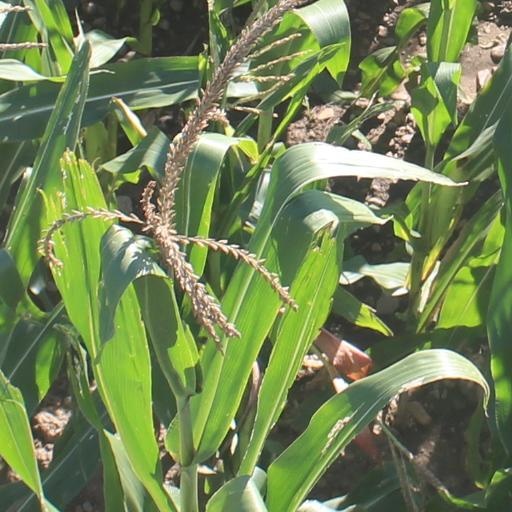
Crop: maize; corn